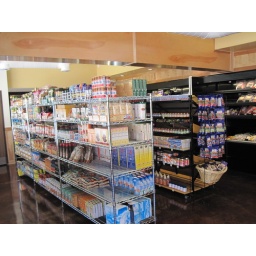
A new gourmet and organic grocer and deli located on the ground floor of the Kress Building in downtown Long Beach.